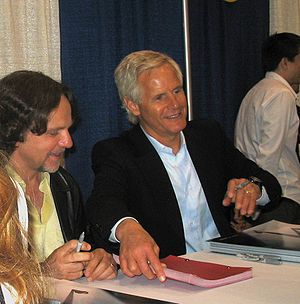
Chris Carter
Chris Carter
Chris Carter er en amerikansk manuskriptforfatter og TV-producer. Han er bedst kendt som skaberen af X-Files.